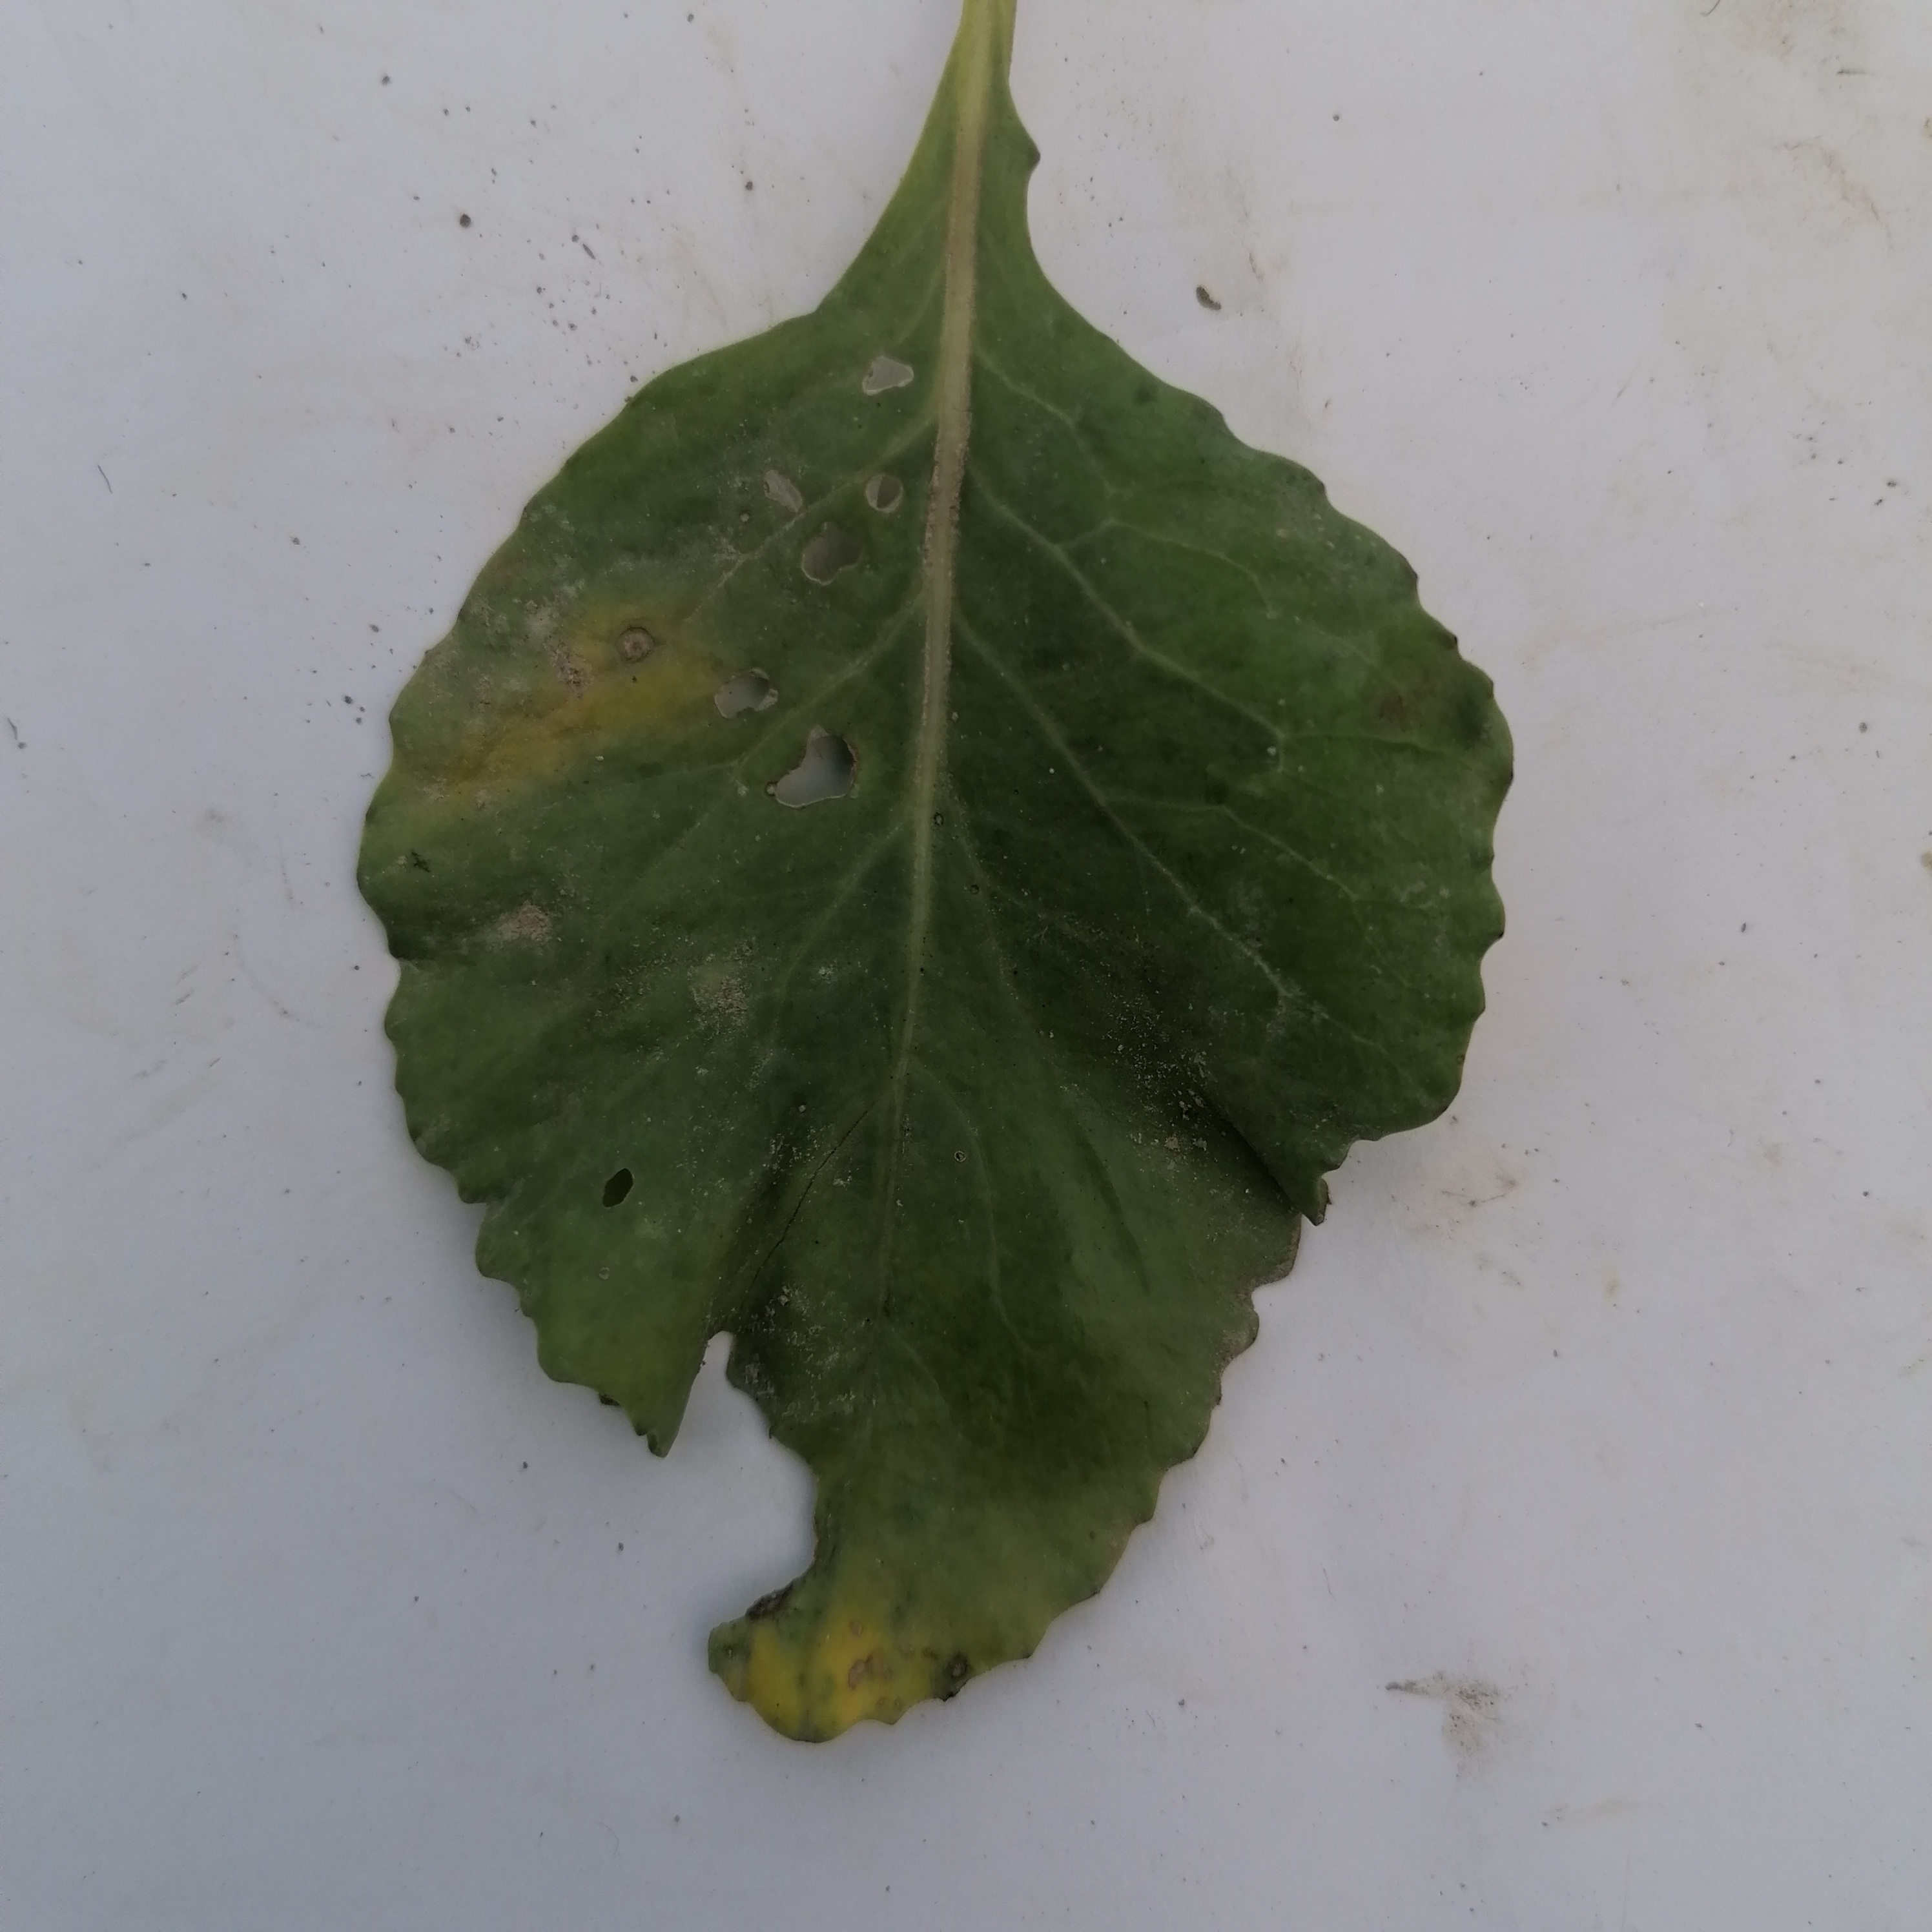
Label: Black Rot